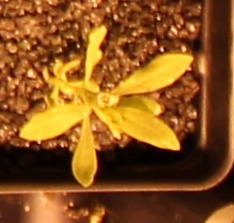
Label: Kochia